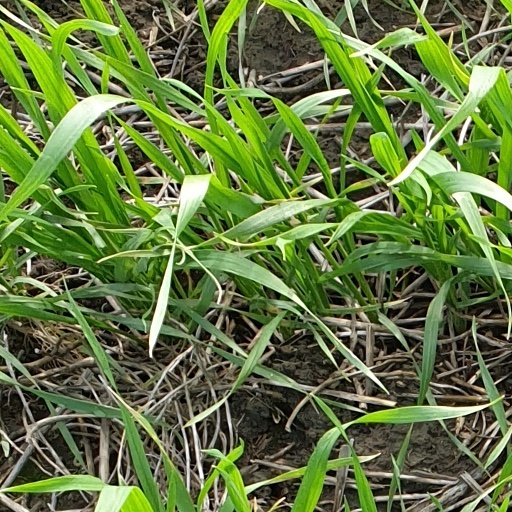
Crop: wheat